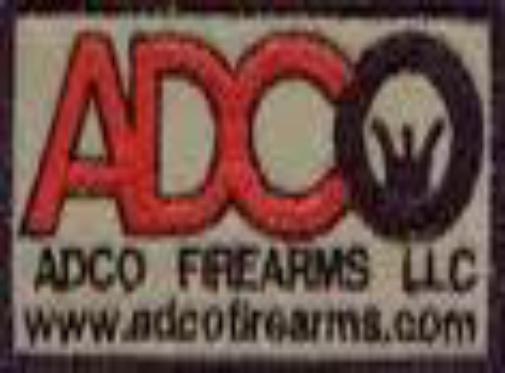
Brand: ADCO
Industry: Necessities